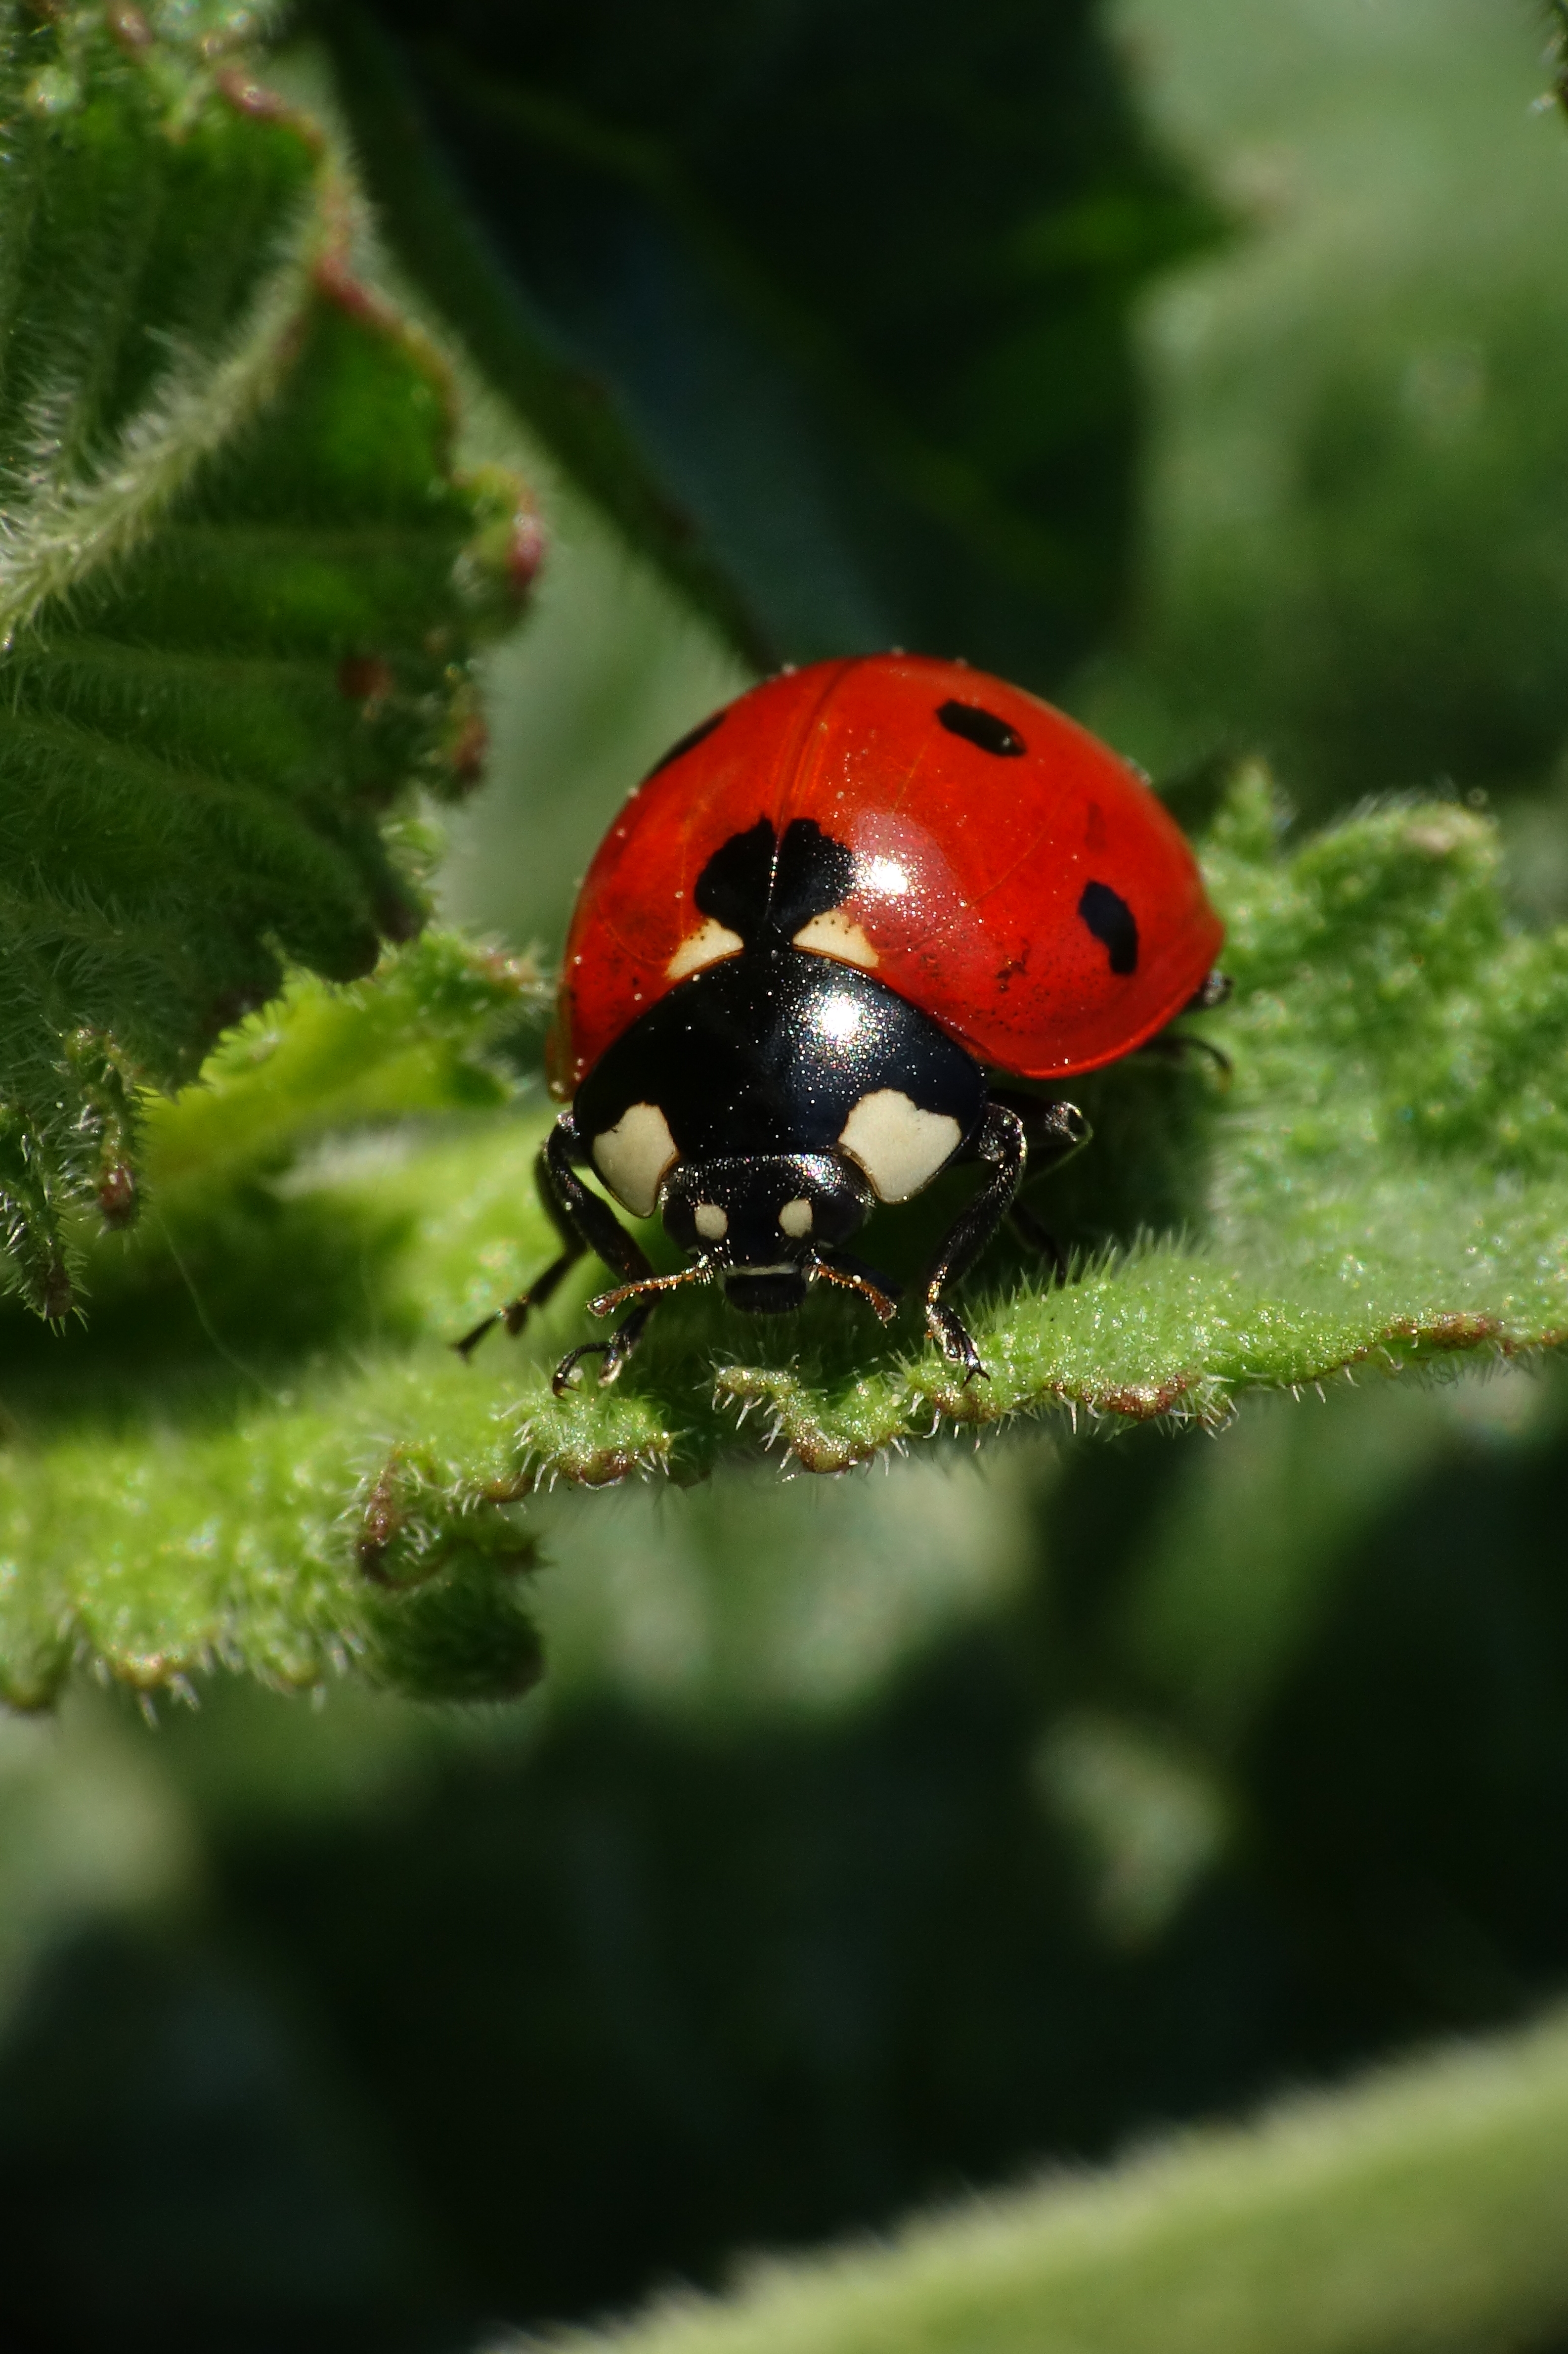
nature, photography, flower, green, insect, macro, ladybug, botany, fauna, ladybird, invertebrate, close up, animals, naturaleza, beetle, mariquita, ggl1, gaby1, xovesphoto, animales, sonyrx10, rx10, gphoto, xelodegalicia, raynox250, macro photography, arthropod, gabrielcoru a, xoani as, leaf beetle